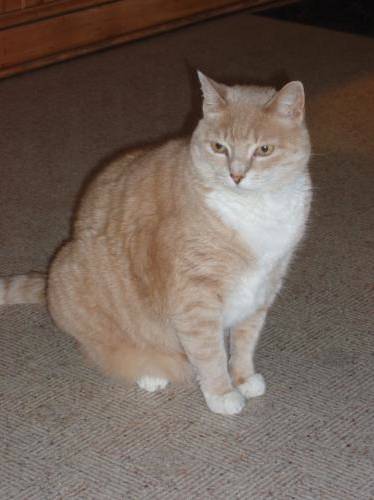
Label: cat